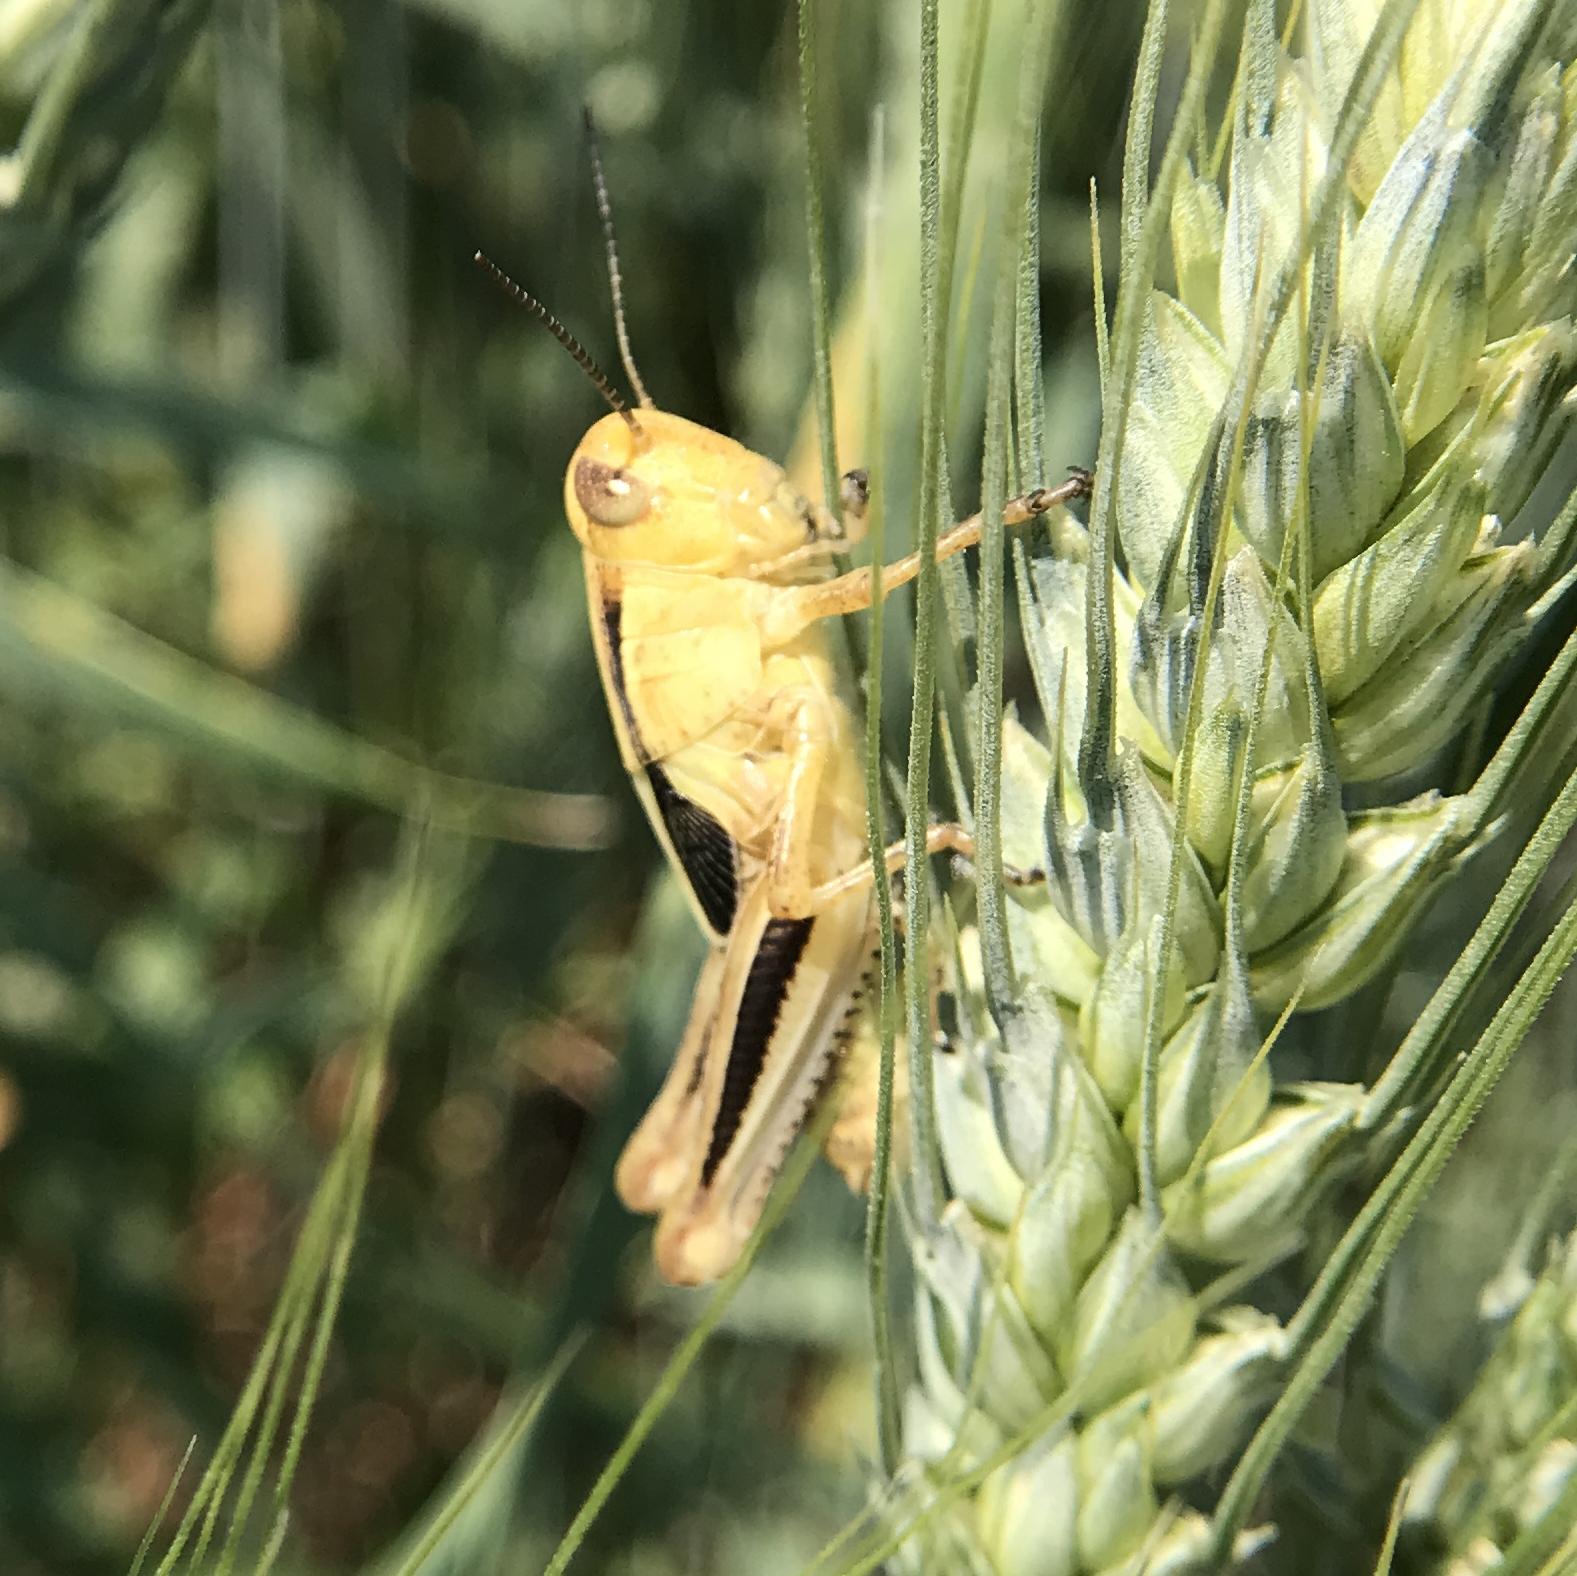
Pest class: occasional_pest